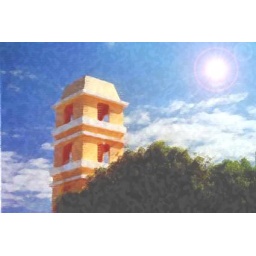
Fake mayan tower in Costa Maya mexico, a port rcreated for Cruise ship passengers